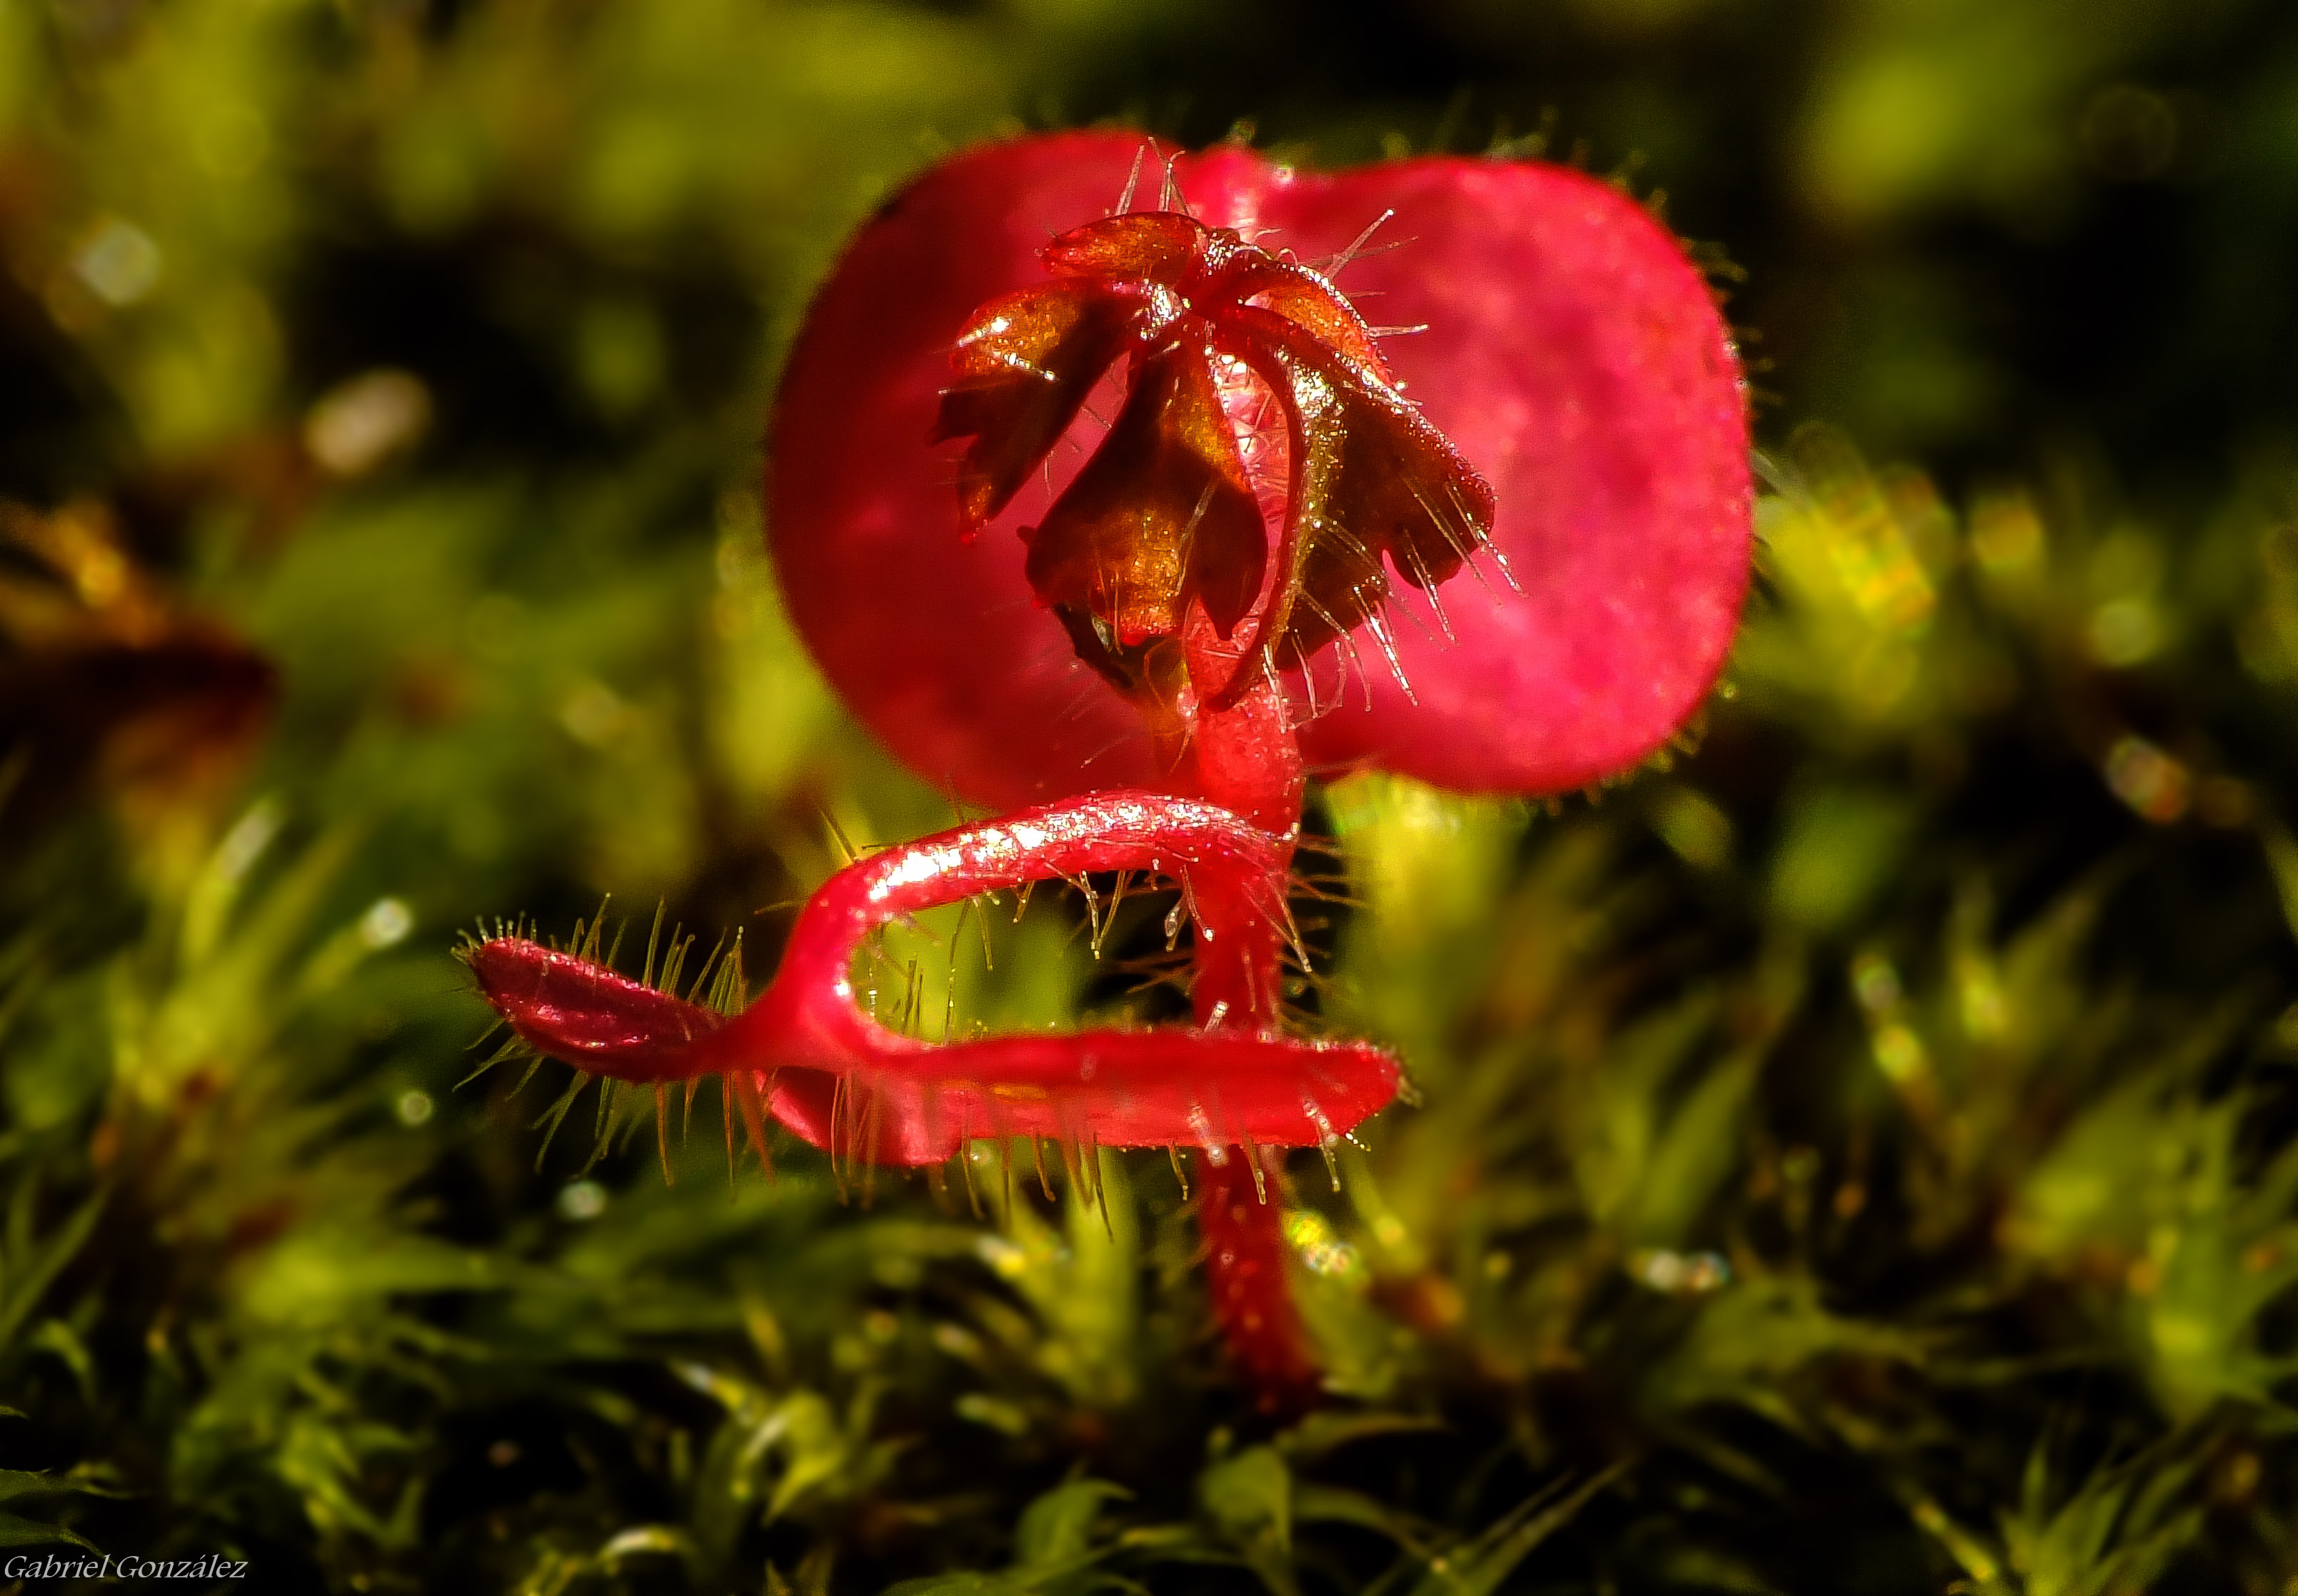
nature, blossom, plant, photography, leaf, flower, petal, red, macro, botany, flora, wildflower, flowers, close up, naturaleza, flores, ggl1, gaby1, xovesphoto, gphoto, raynox250, fujifilmxs1, macro photography, flowering plant, land plant